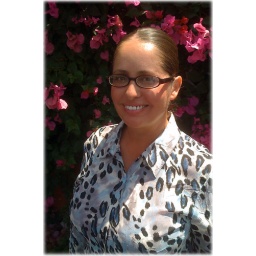
Deb standing by a wall of flowers right before we walked into restauranr in Santa Ana